Ili Kazakh Autonomous Prefecture

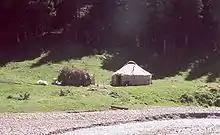
A Kazakh yurt in the Ili basin

Ili is a multi-ethnic autonomous prefecture; there are 13 local ethnic groups: the Han, Kazakhs, Uyghurs, Hui, Mongols, Xibe, Kyrgyz, Uzbek, Manchus, Tatar, Russians, Daur, and Chinese Tajiks. , Ili had a population of 4,582,500, 2,745,500 (59.9 per cent) of whom were part of an ethnic minority.